Kidney ischemia

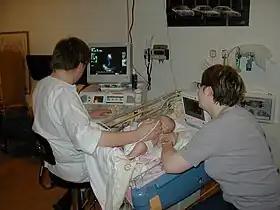
Sonography example

Duplex Doppler Sonography(DDS) is an imaging test for evaluating blood flow in the kidney or the renal system. B-mode ultrasonography is combined with Doppler ultrasonography, to locate and assess the renal artery and the velocity of blood flowing through it. This test is useful even in the presence of azotemia and for patients with hypertension, it is not necessary to relieve the administration of ACEIs. By assessing the velocity of blood flow, the doctors can measure whether the kidney is receiving enough blood and nutrients to function normally.